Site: brandenburg
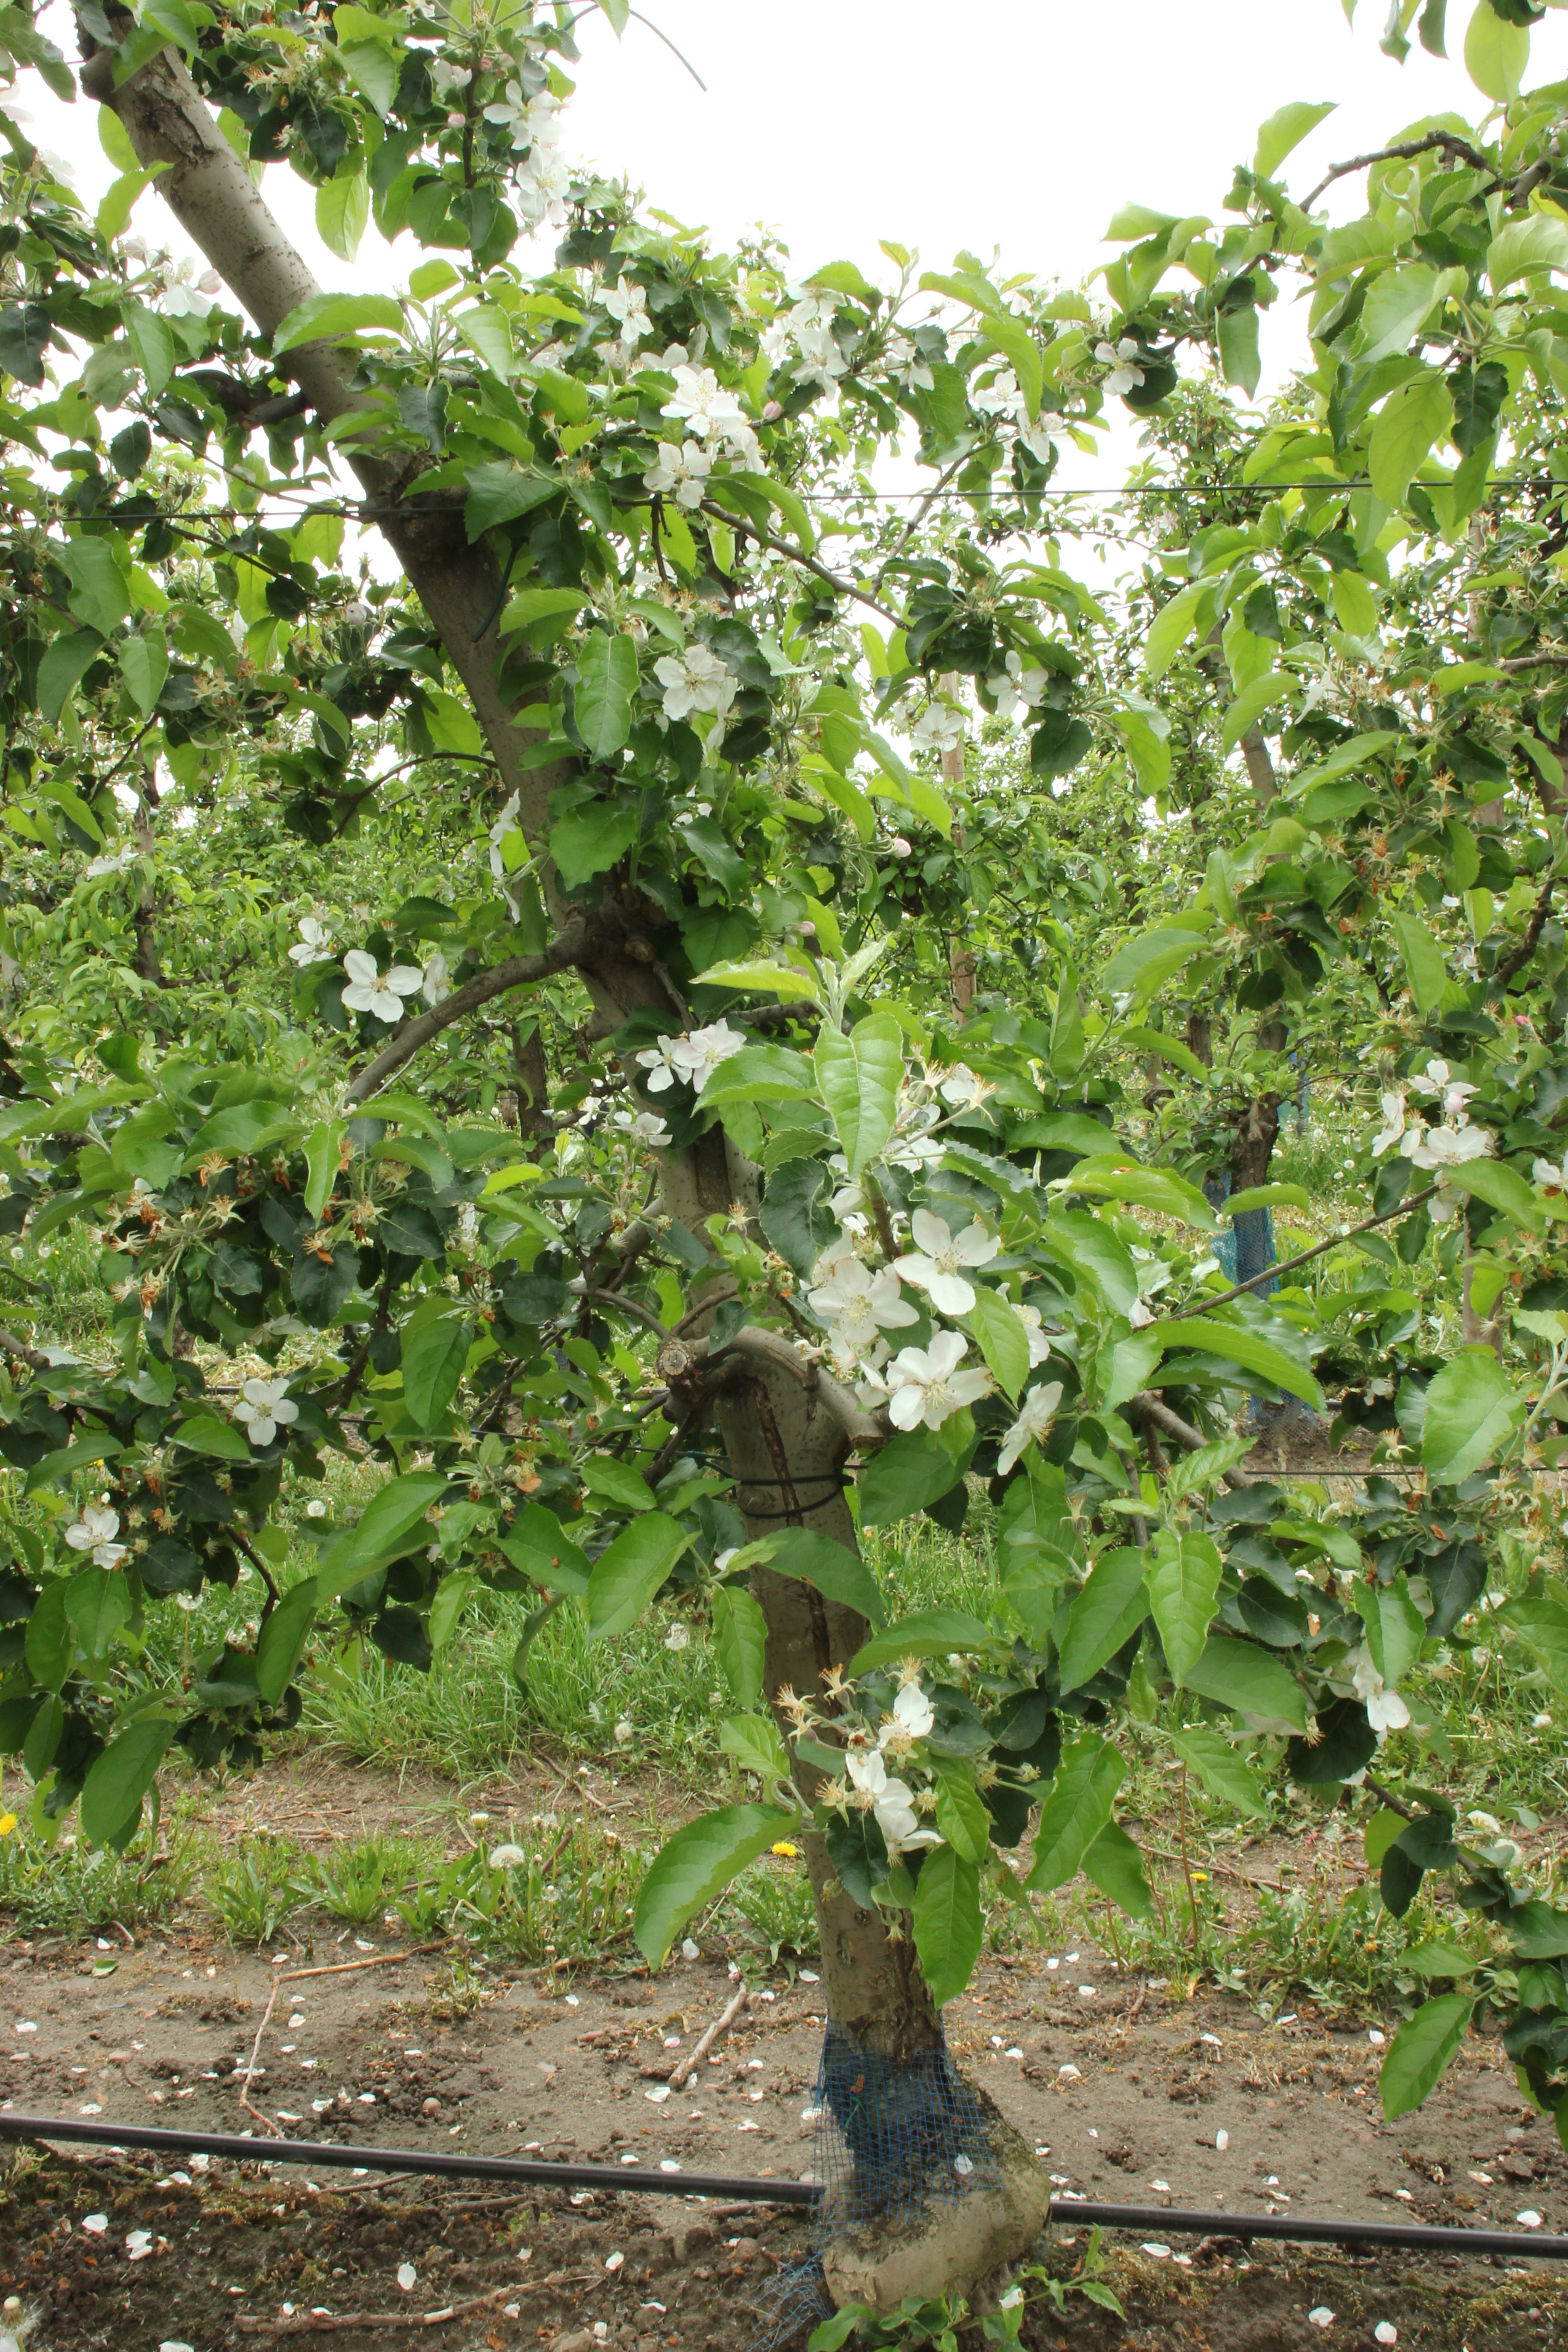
Growth stage (BBCH 67): Flowering